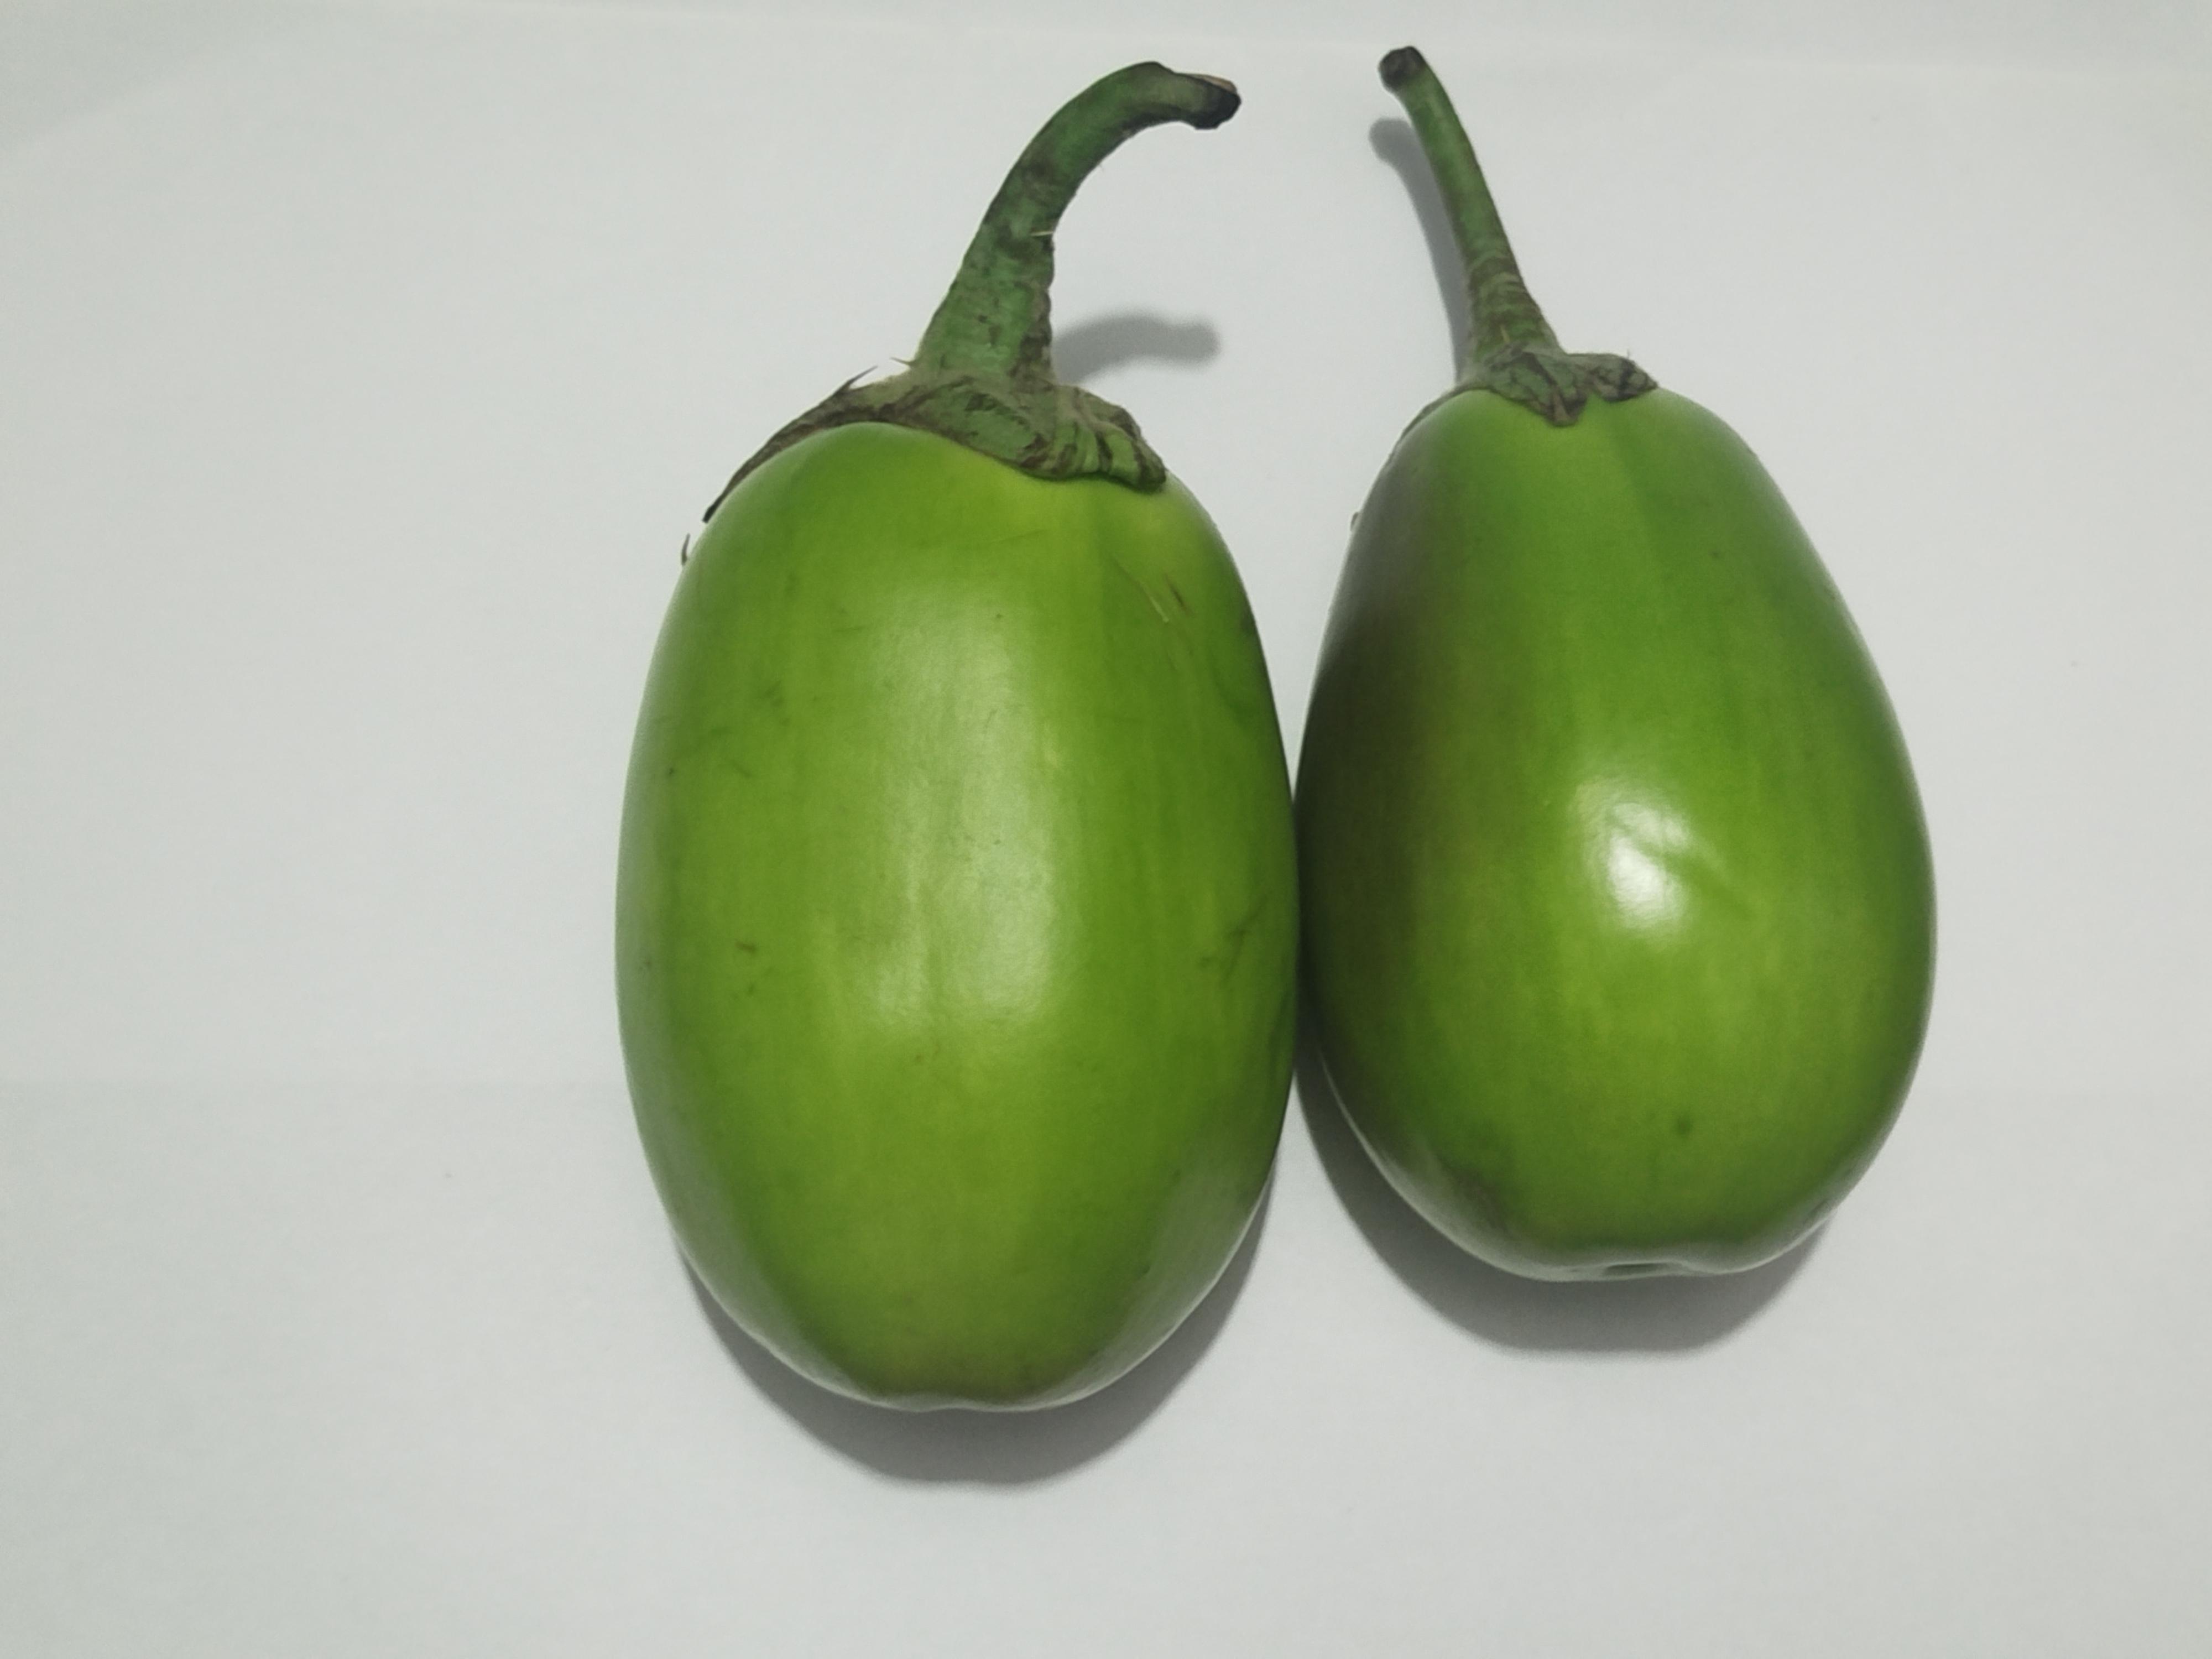
Label: Brinjal